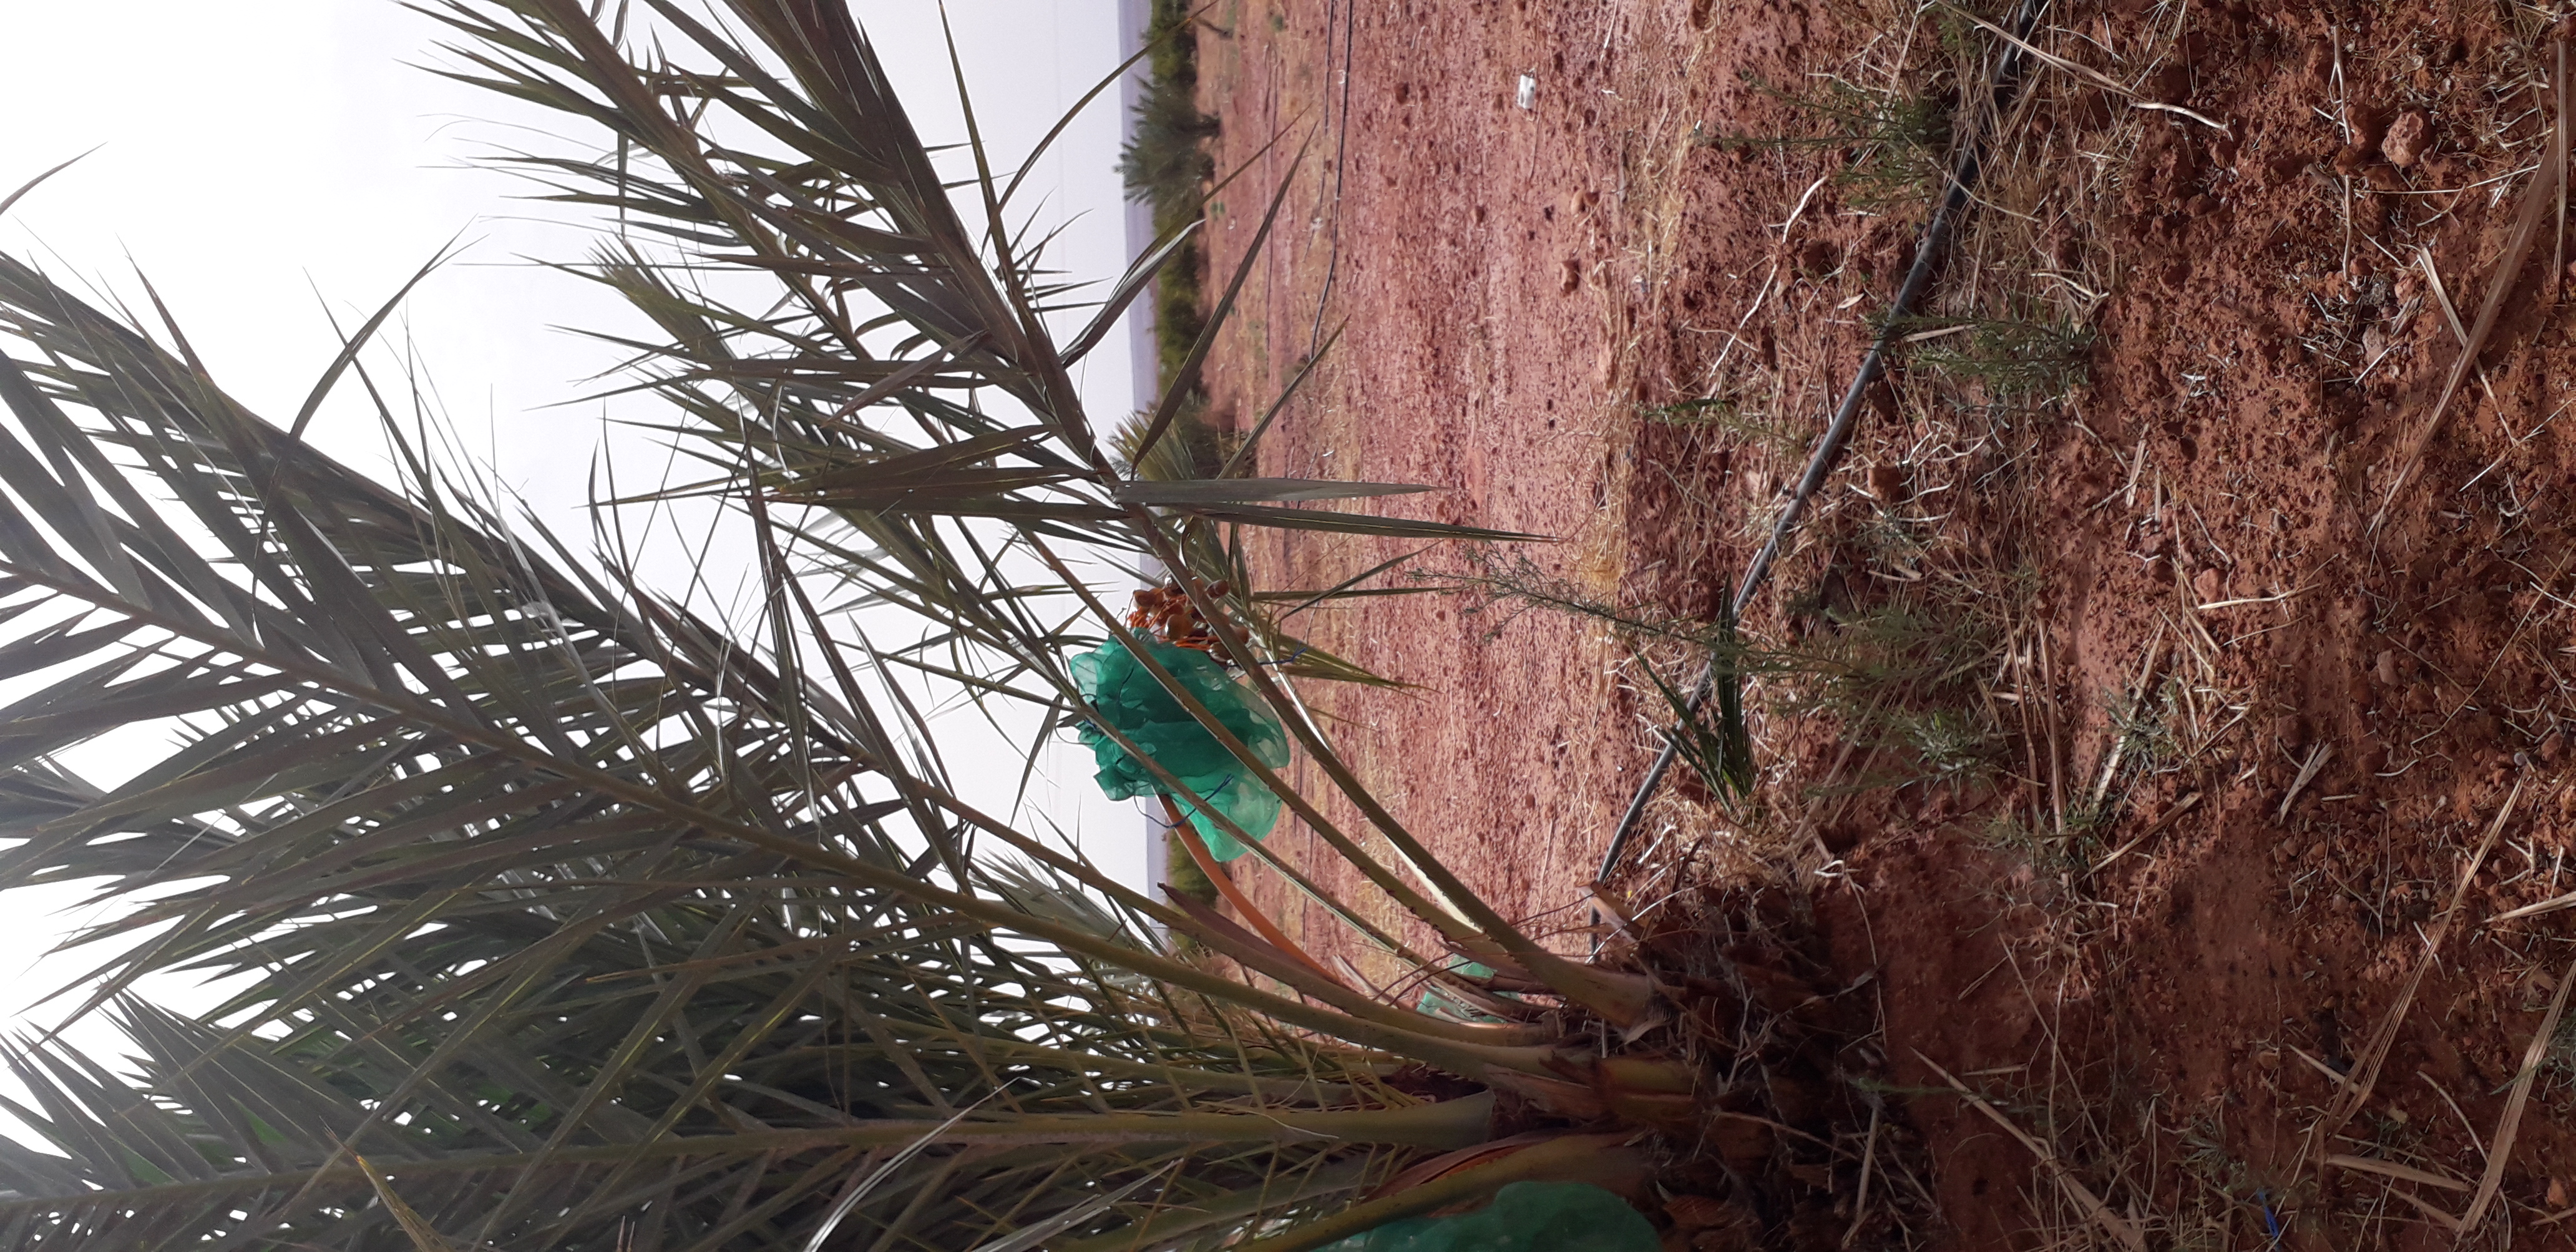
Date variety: Boufagous